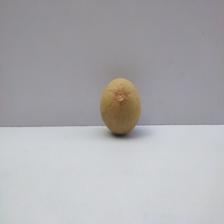
Size: Medium